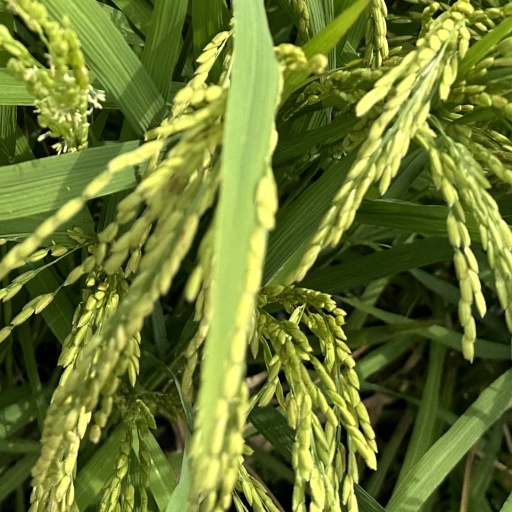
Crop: rice